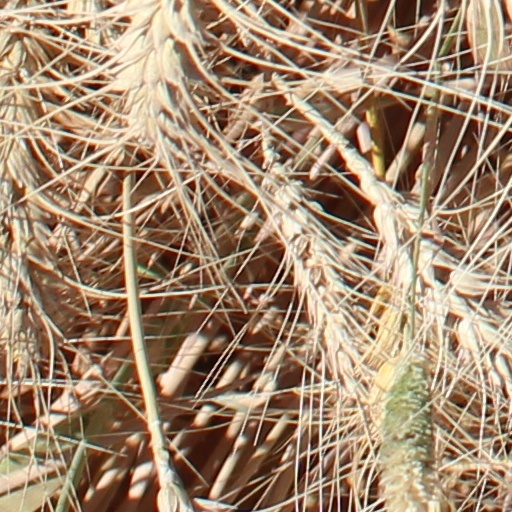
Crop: wheat